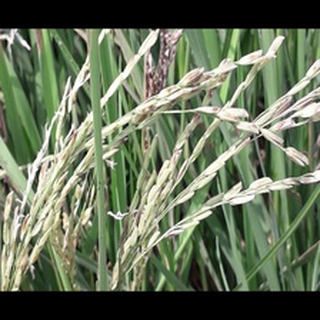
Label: diseased_rice